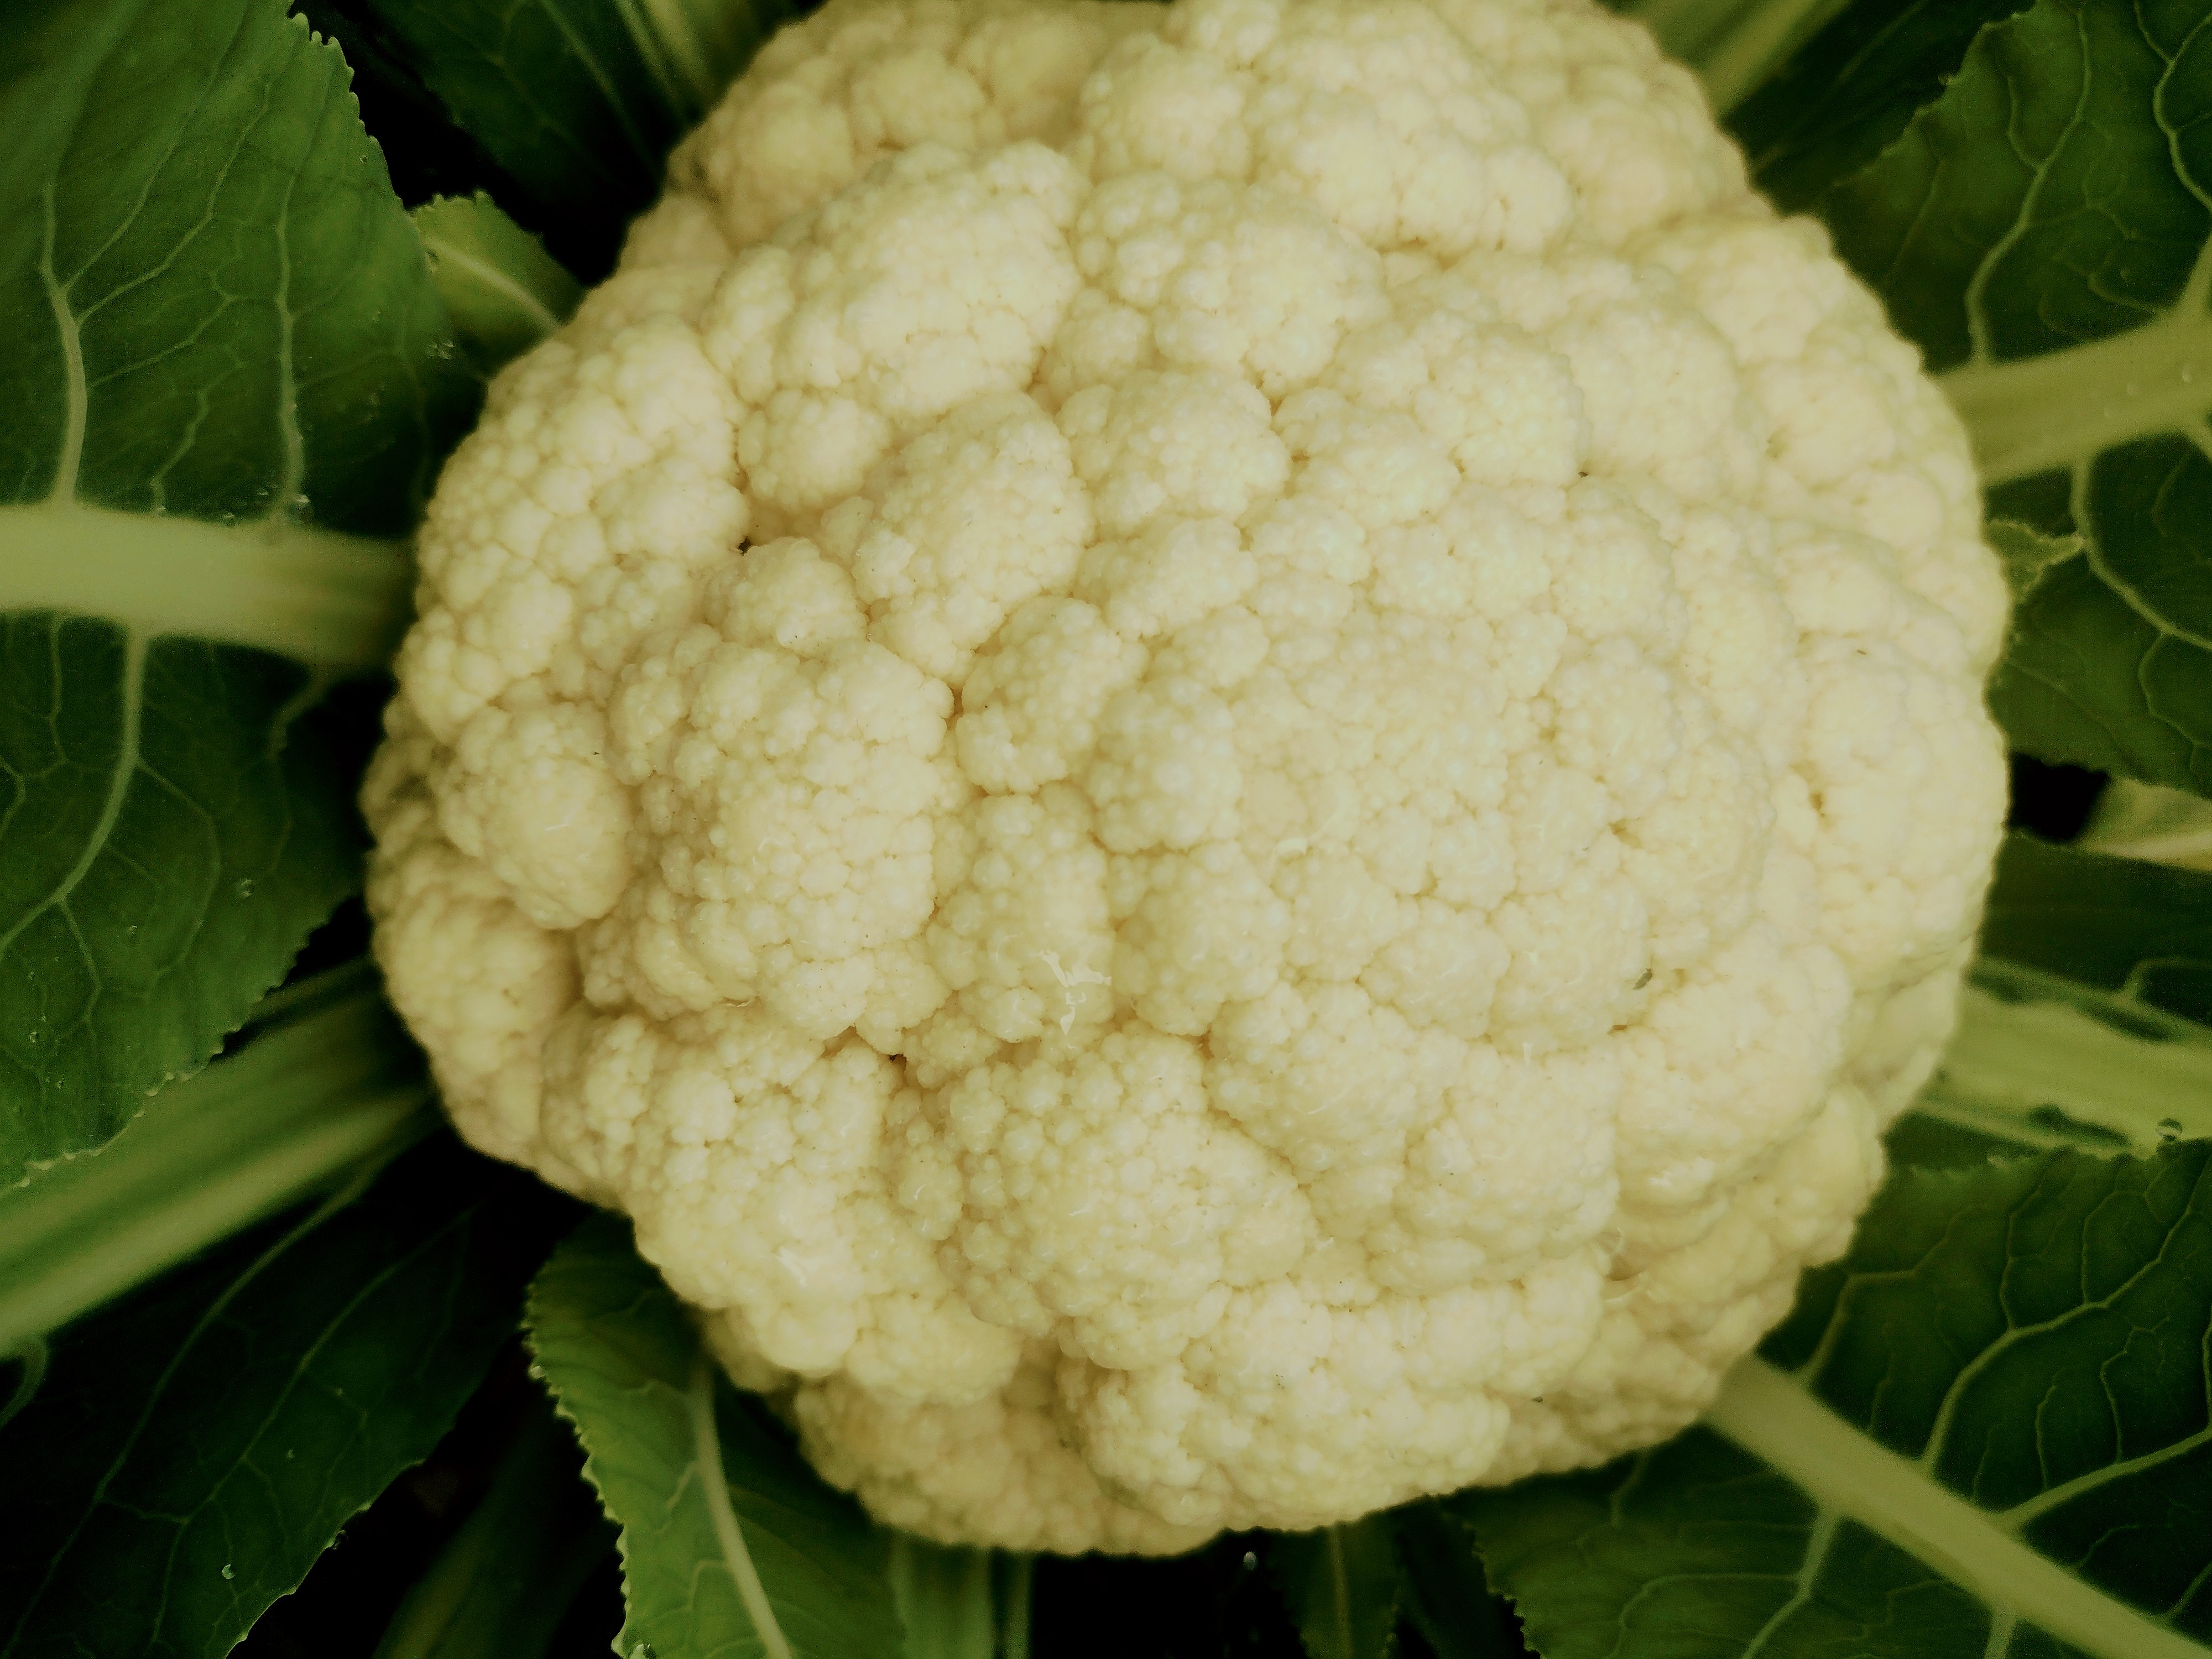
Label: No disease